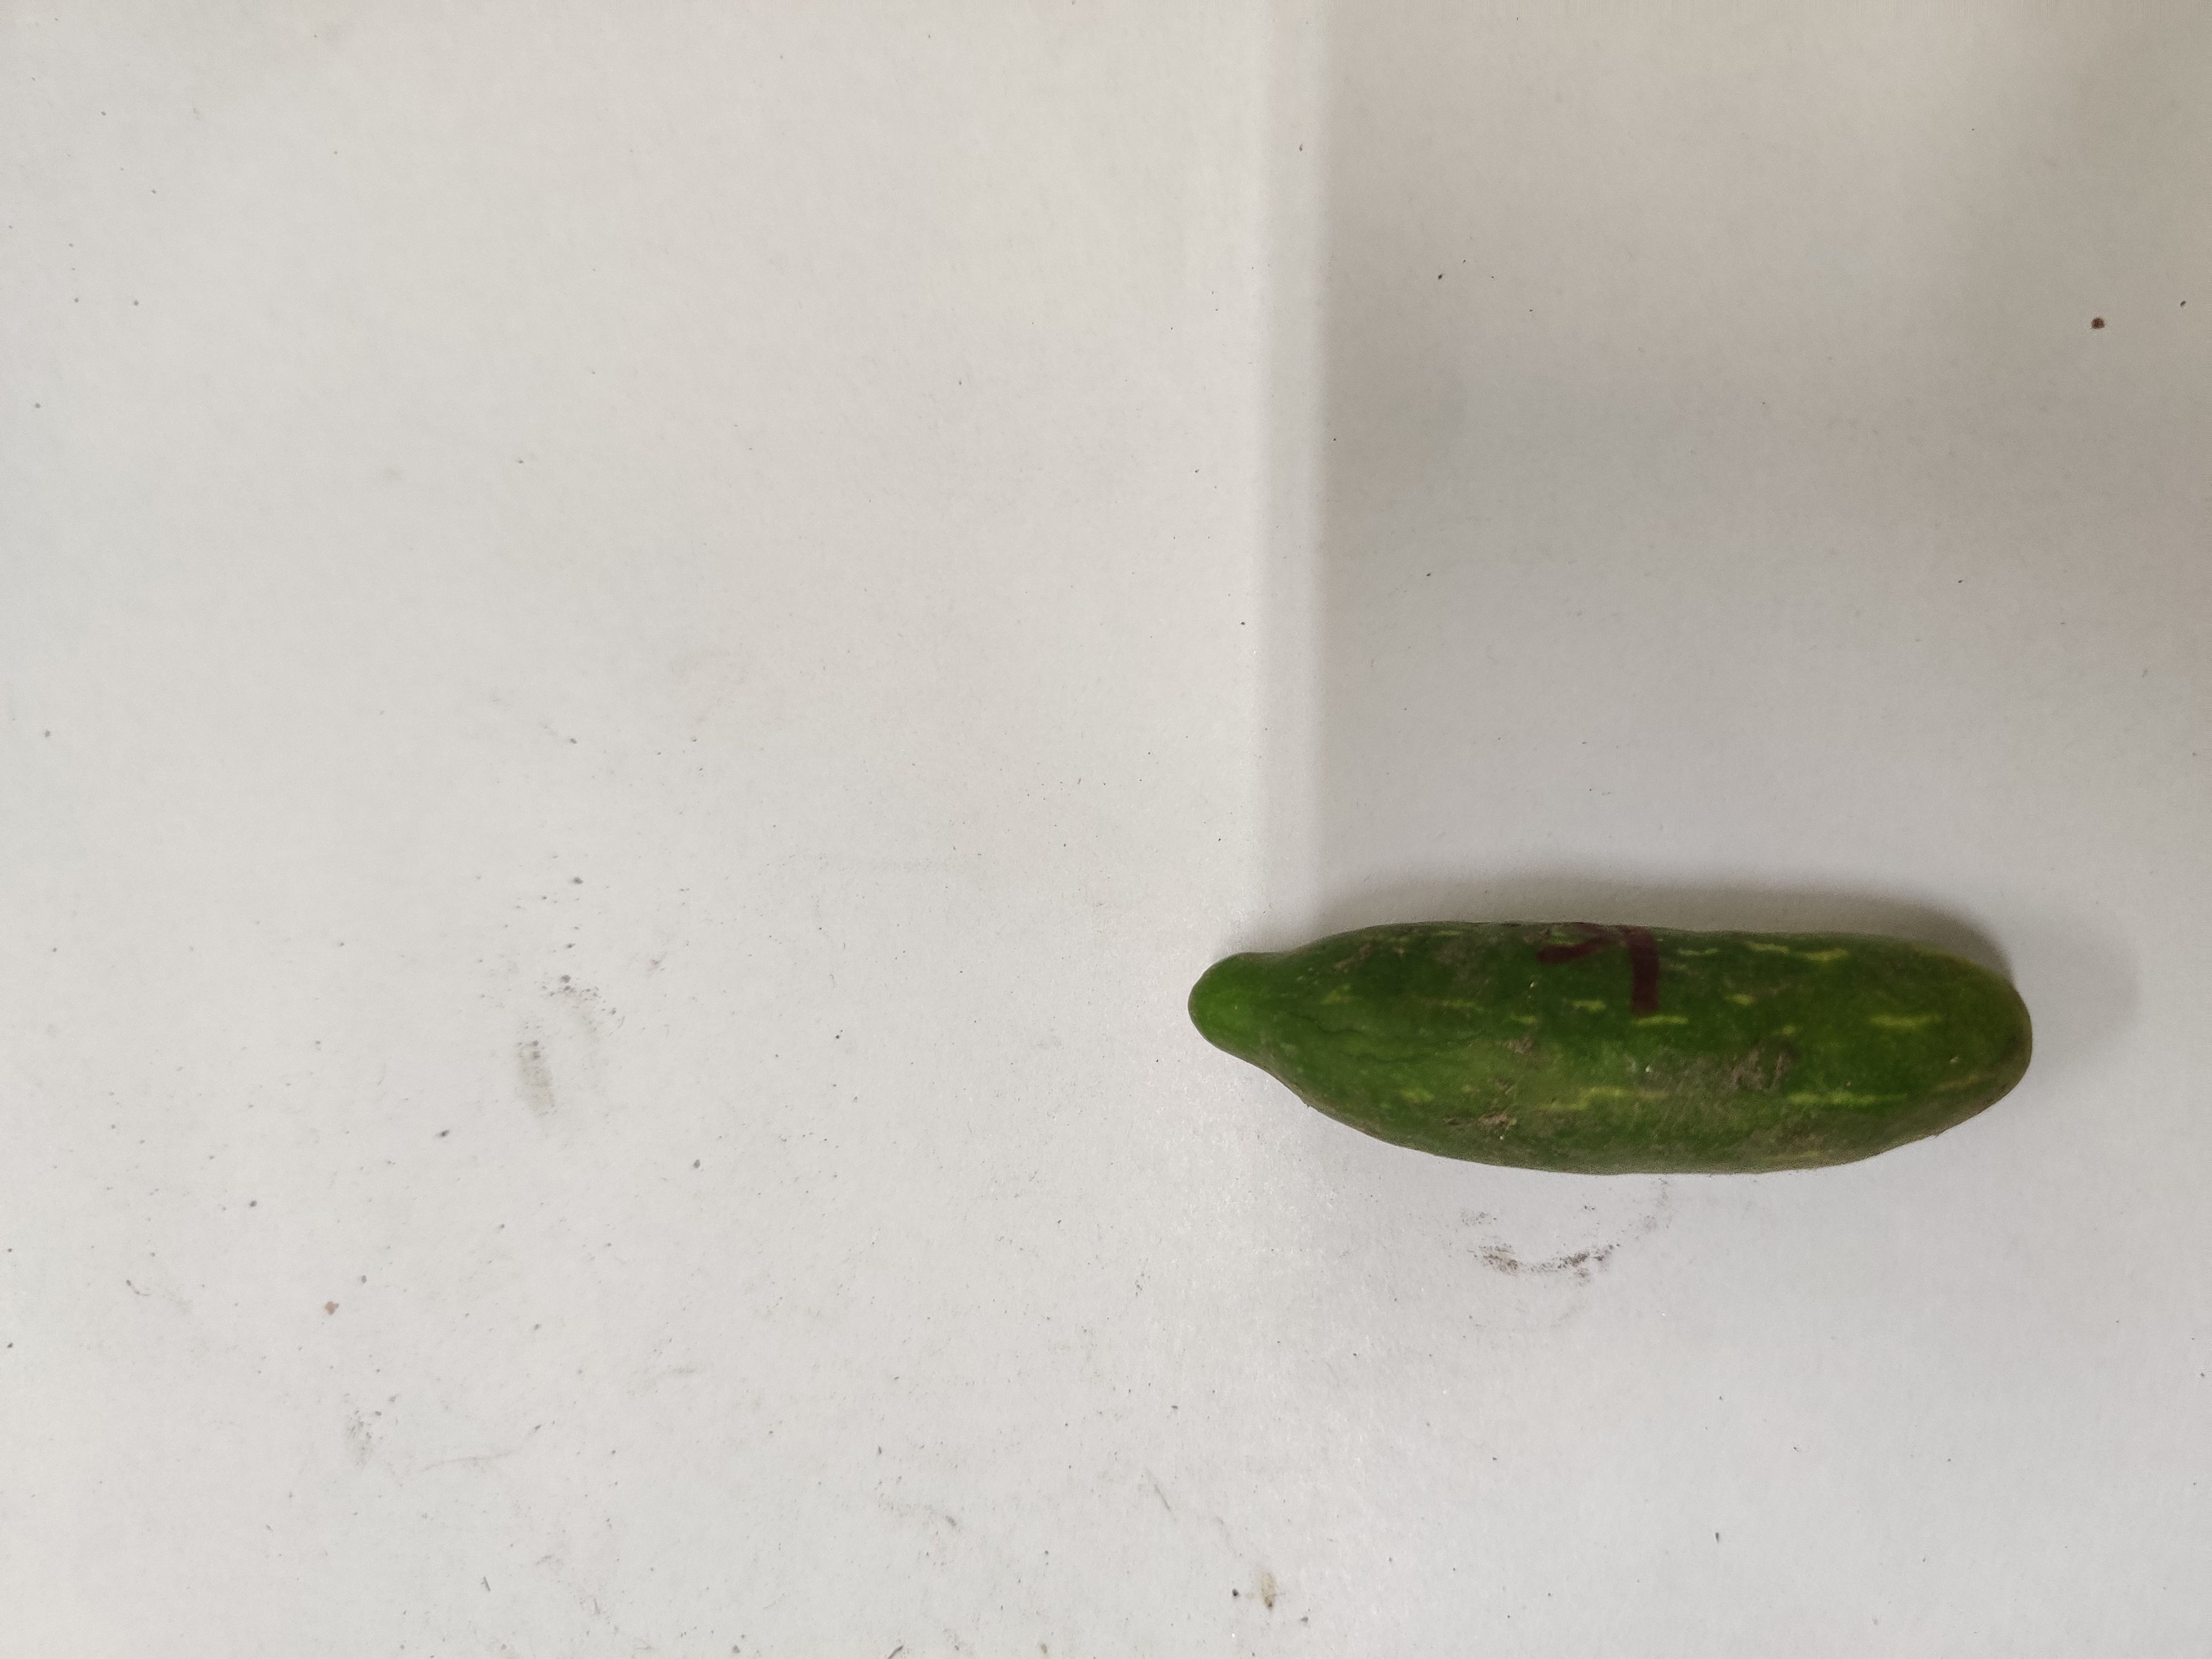
Crop: Ivy Gourd
Condition: Damaged